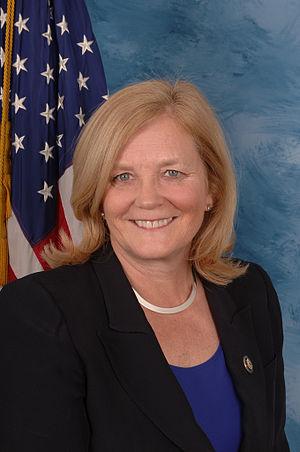
Le Maine dispose de deux élus à la Chambre des représentants des États-Unis.